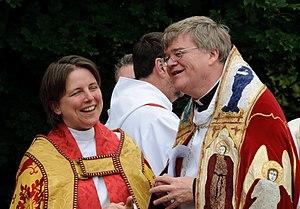
Un prêtre anglican est un ecclésiastique de l’Église anglicane qui assure le rôle de ministre du culte. Les femmes sont admises dans ces fonctions, mais l'Église est divisée sur la question des femmes évêques.